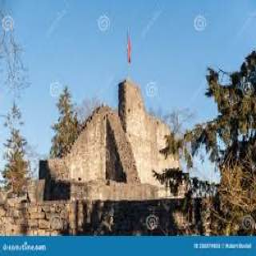
Schellenberg Castle